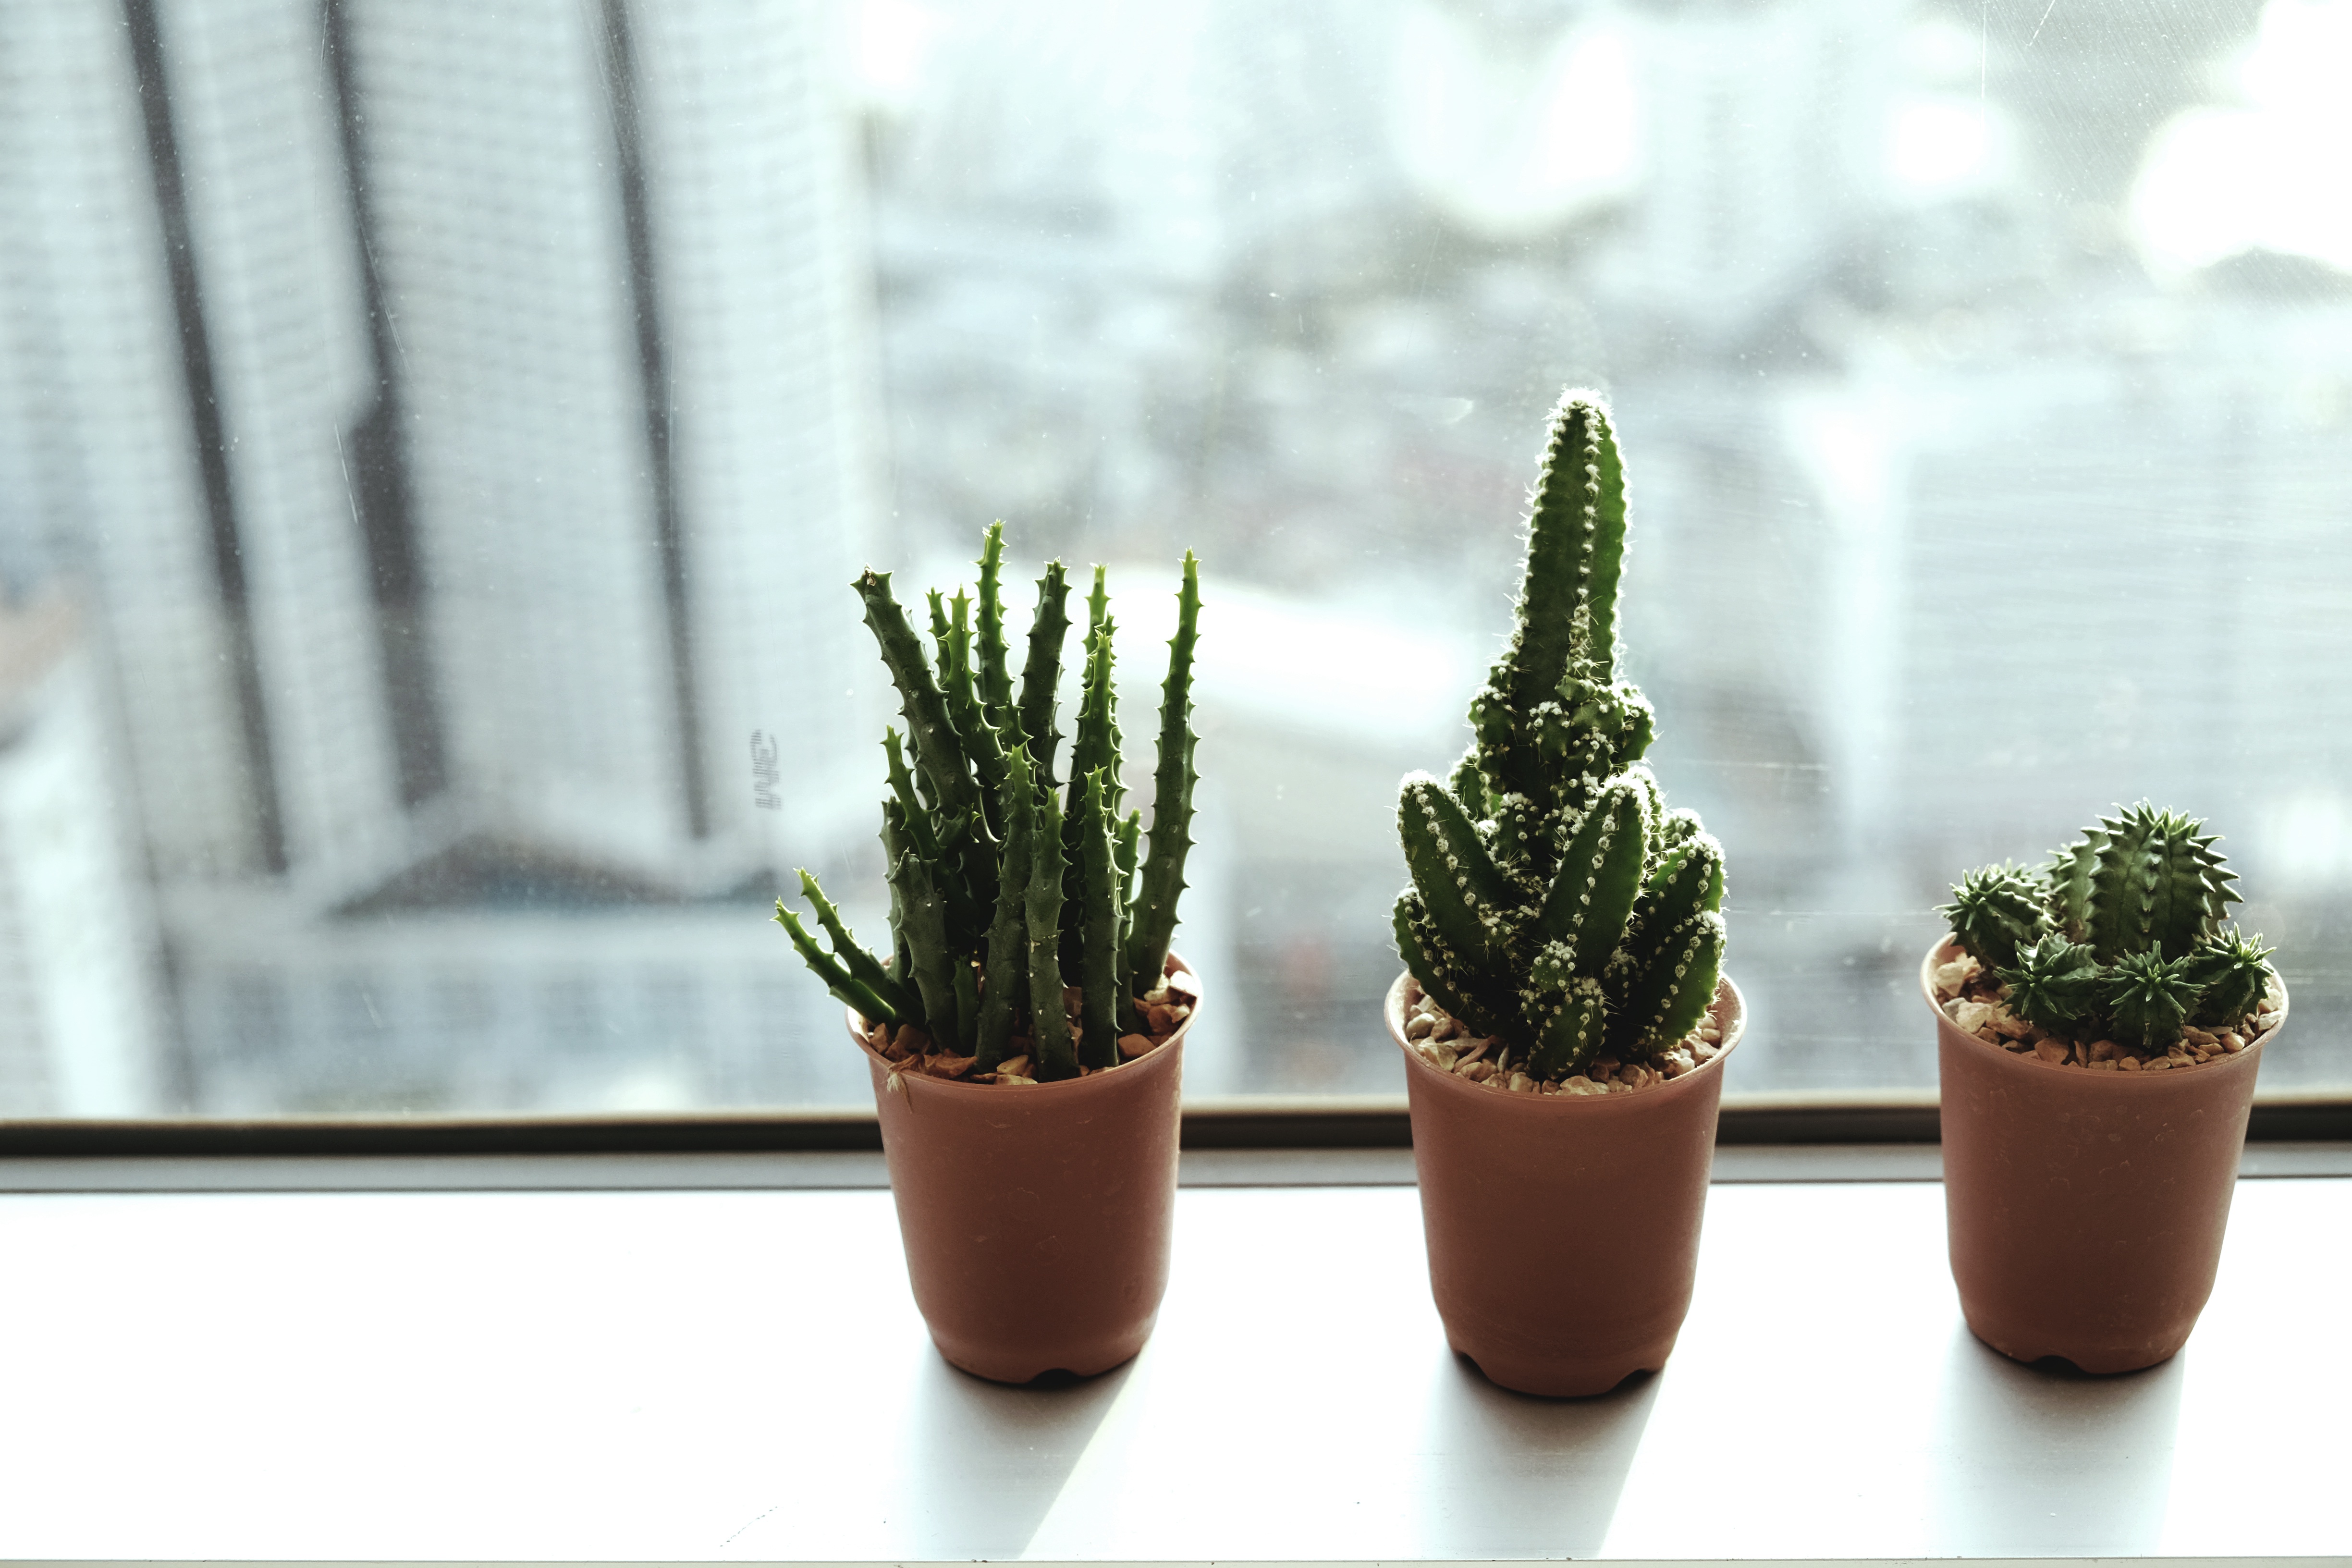
cactus, plant, flower, green, soil, botany, flowerpot, flowering plant, plant stem, land plant